Dennis Tito

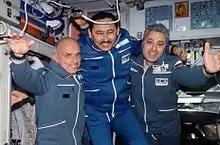
Crew of Soyuz TM-32. (L-R: Tito, Talgat Musabayev, and Yuri Baturin).

In a project first arranged by MirCorp, Tito was accepted by the Russian Federal Space Agency as a candidate for a commercial spaceflight. Tito was criticised by NASA before the launch, primarily by Daniel Goldin, at that time the Administrator of NASA, who considered it inappropriate for a tourist to ride into space. MirCorp, Goldin and Tito are profiled in the documentary movie "Orphans of Apollo". When Tito arrived at the Johnson Space Center for additional training for the American portion of the ISS, Robert D. Cabana, NASA manager, sent Tito and his two fellow cosmonauts home, stating, "...We will not be able to begin training, because we are not willing to train with Dennis Tito".